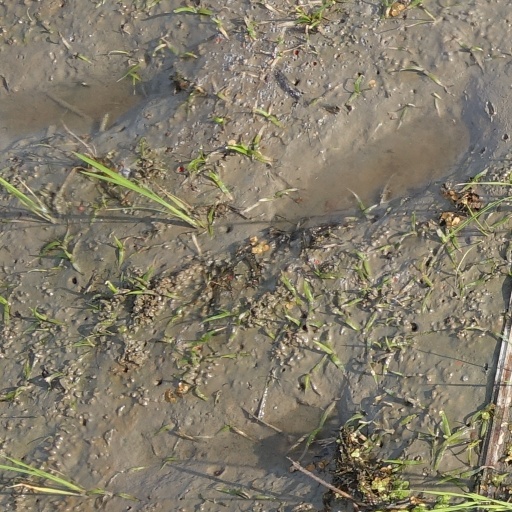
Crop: rice